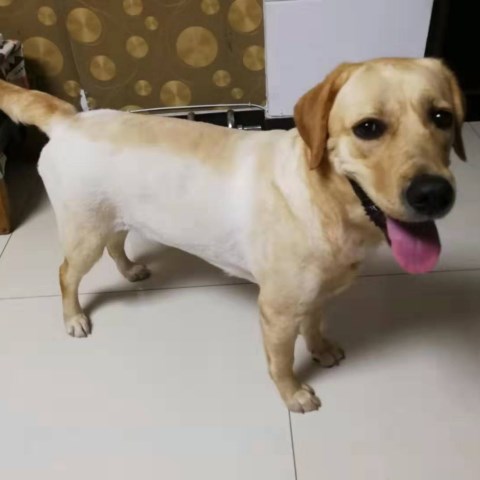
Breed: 3580-n000122-Labrador_retriever